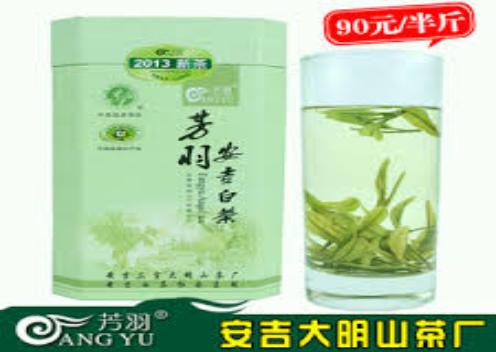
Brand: AN JI WHITE TEA
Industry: Food